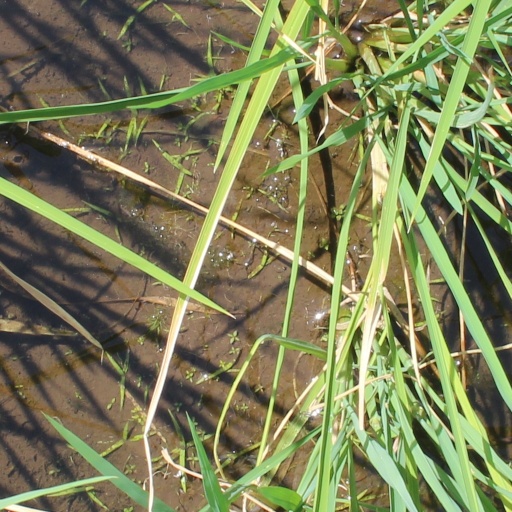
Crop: rice